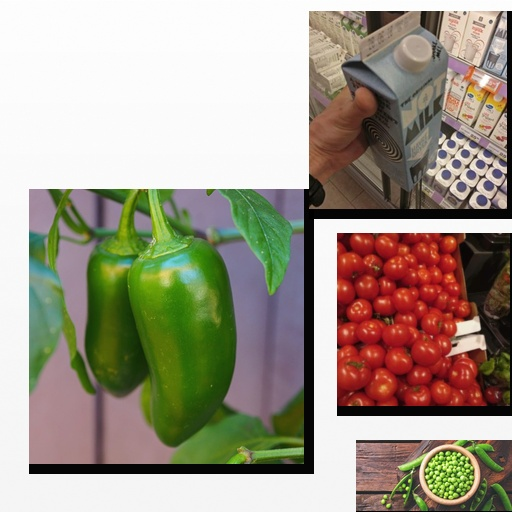
Food items: oat_milk, jalapeno, peas, tomato